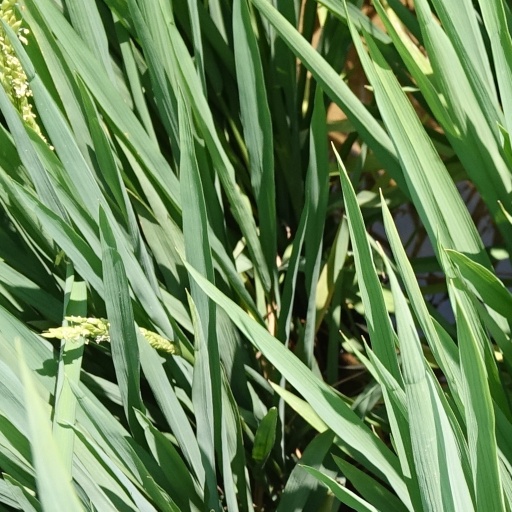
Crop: rice